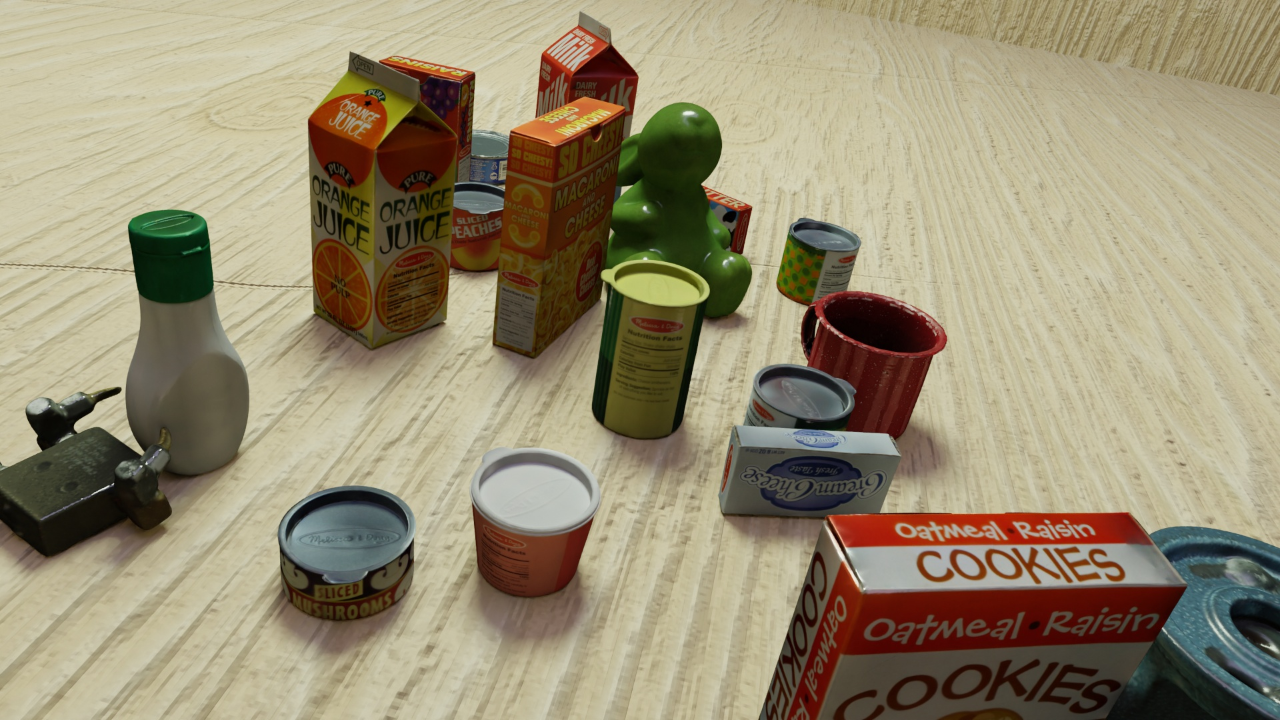
Question:
Can you provide the five normalized (x, y) points between 0 and 1 in the image that represent the grasp plane for the box of macaroni and cheese labeled "SO CHEESY!"? Your answer should be as Grasp center: [], Left finger base: [], Right finger base: [], Left finger tip: [], Right finger tip: [].
Answer: Grasp center: [0.404687, 0.141667], Left finger base: [0.435156, 0.123611], Right finger base: [0.370312, 0.1625], Left finger tip: [0.440625, 0.215278], Right finger tip: [0.378125, 0.268056]